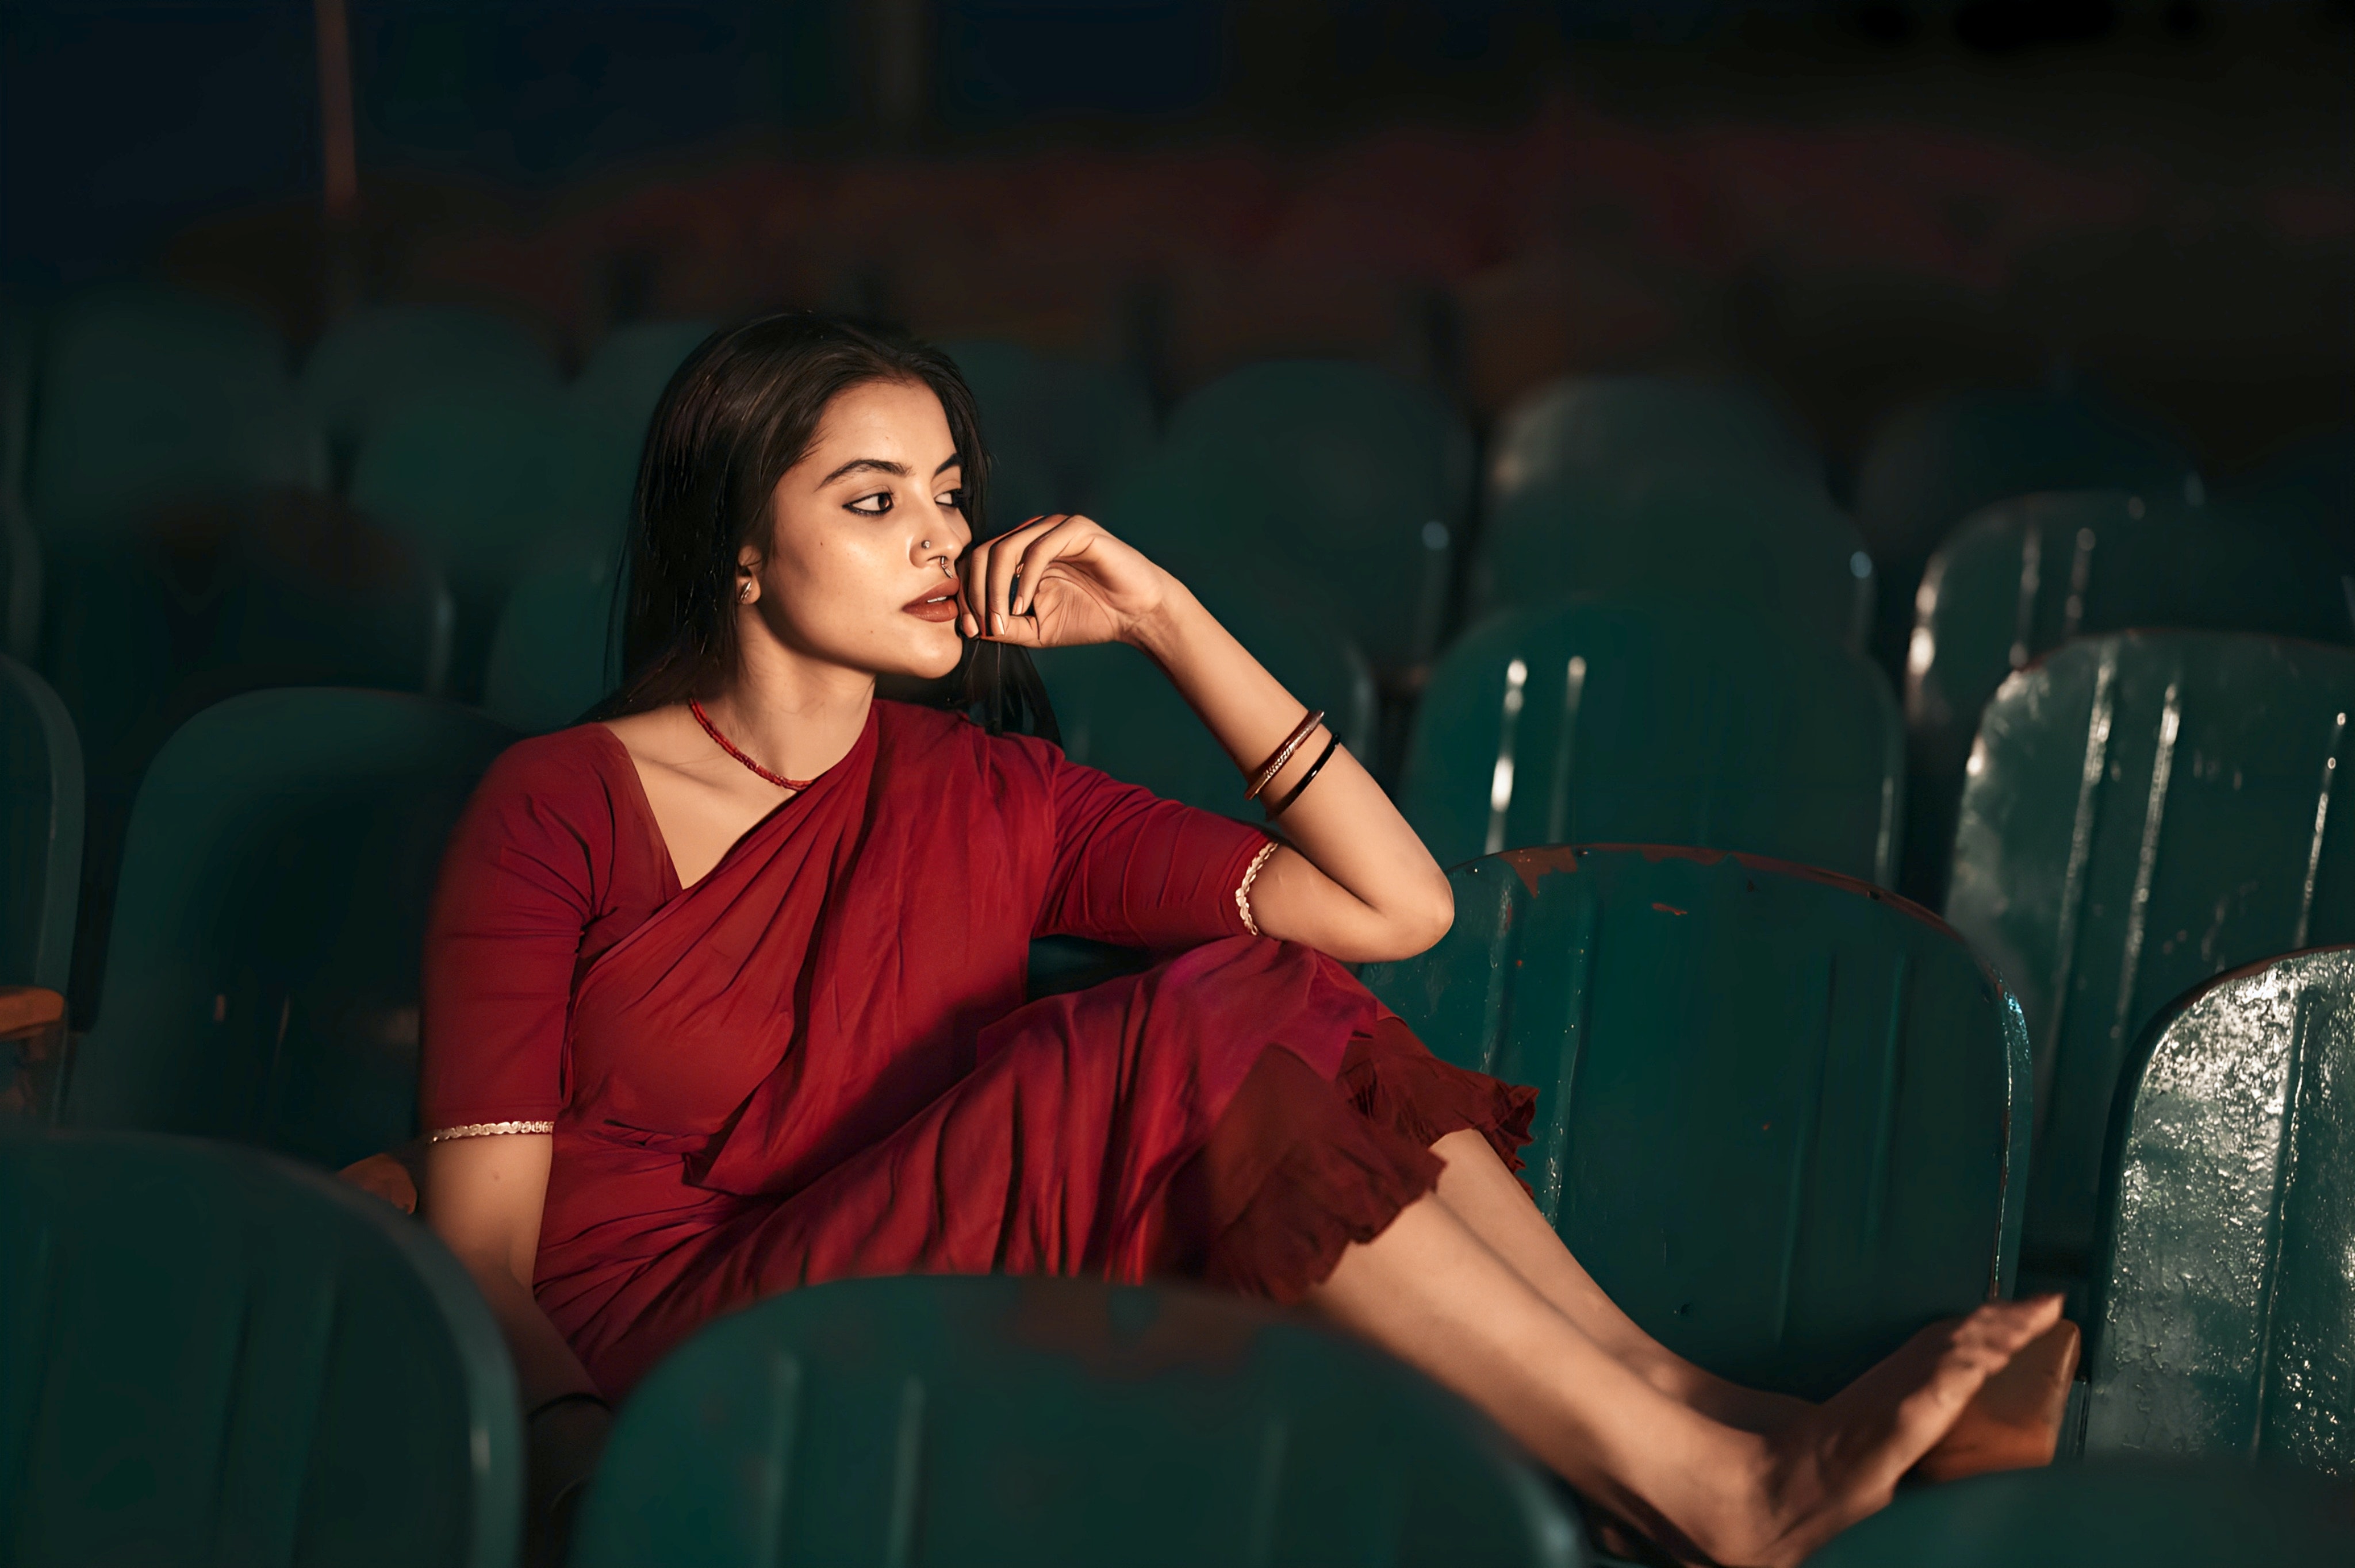
woman, flash photography, purple, chair, entertainment, black hair, comfort, thigh, fun, fashion design, event, electric blue, performing arts, leisure, human leg, darkness, sitting, formal wear, magenta, jewellery, performance, room, portrait photography, night, photo shoot